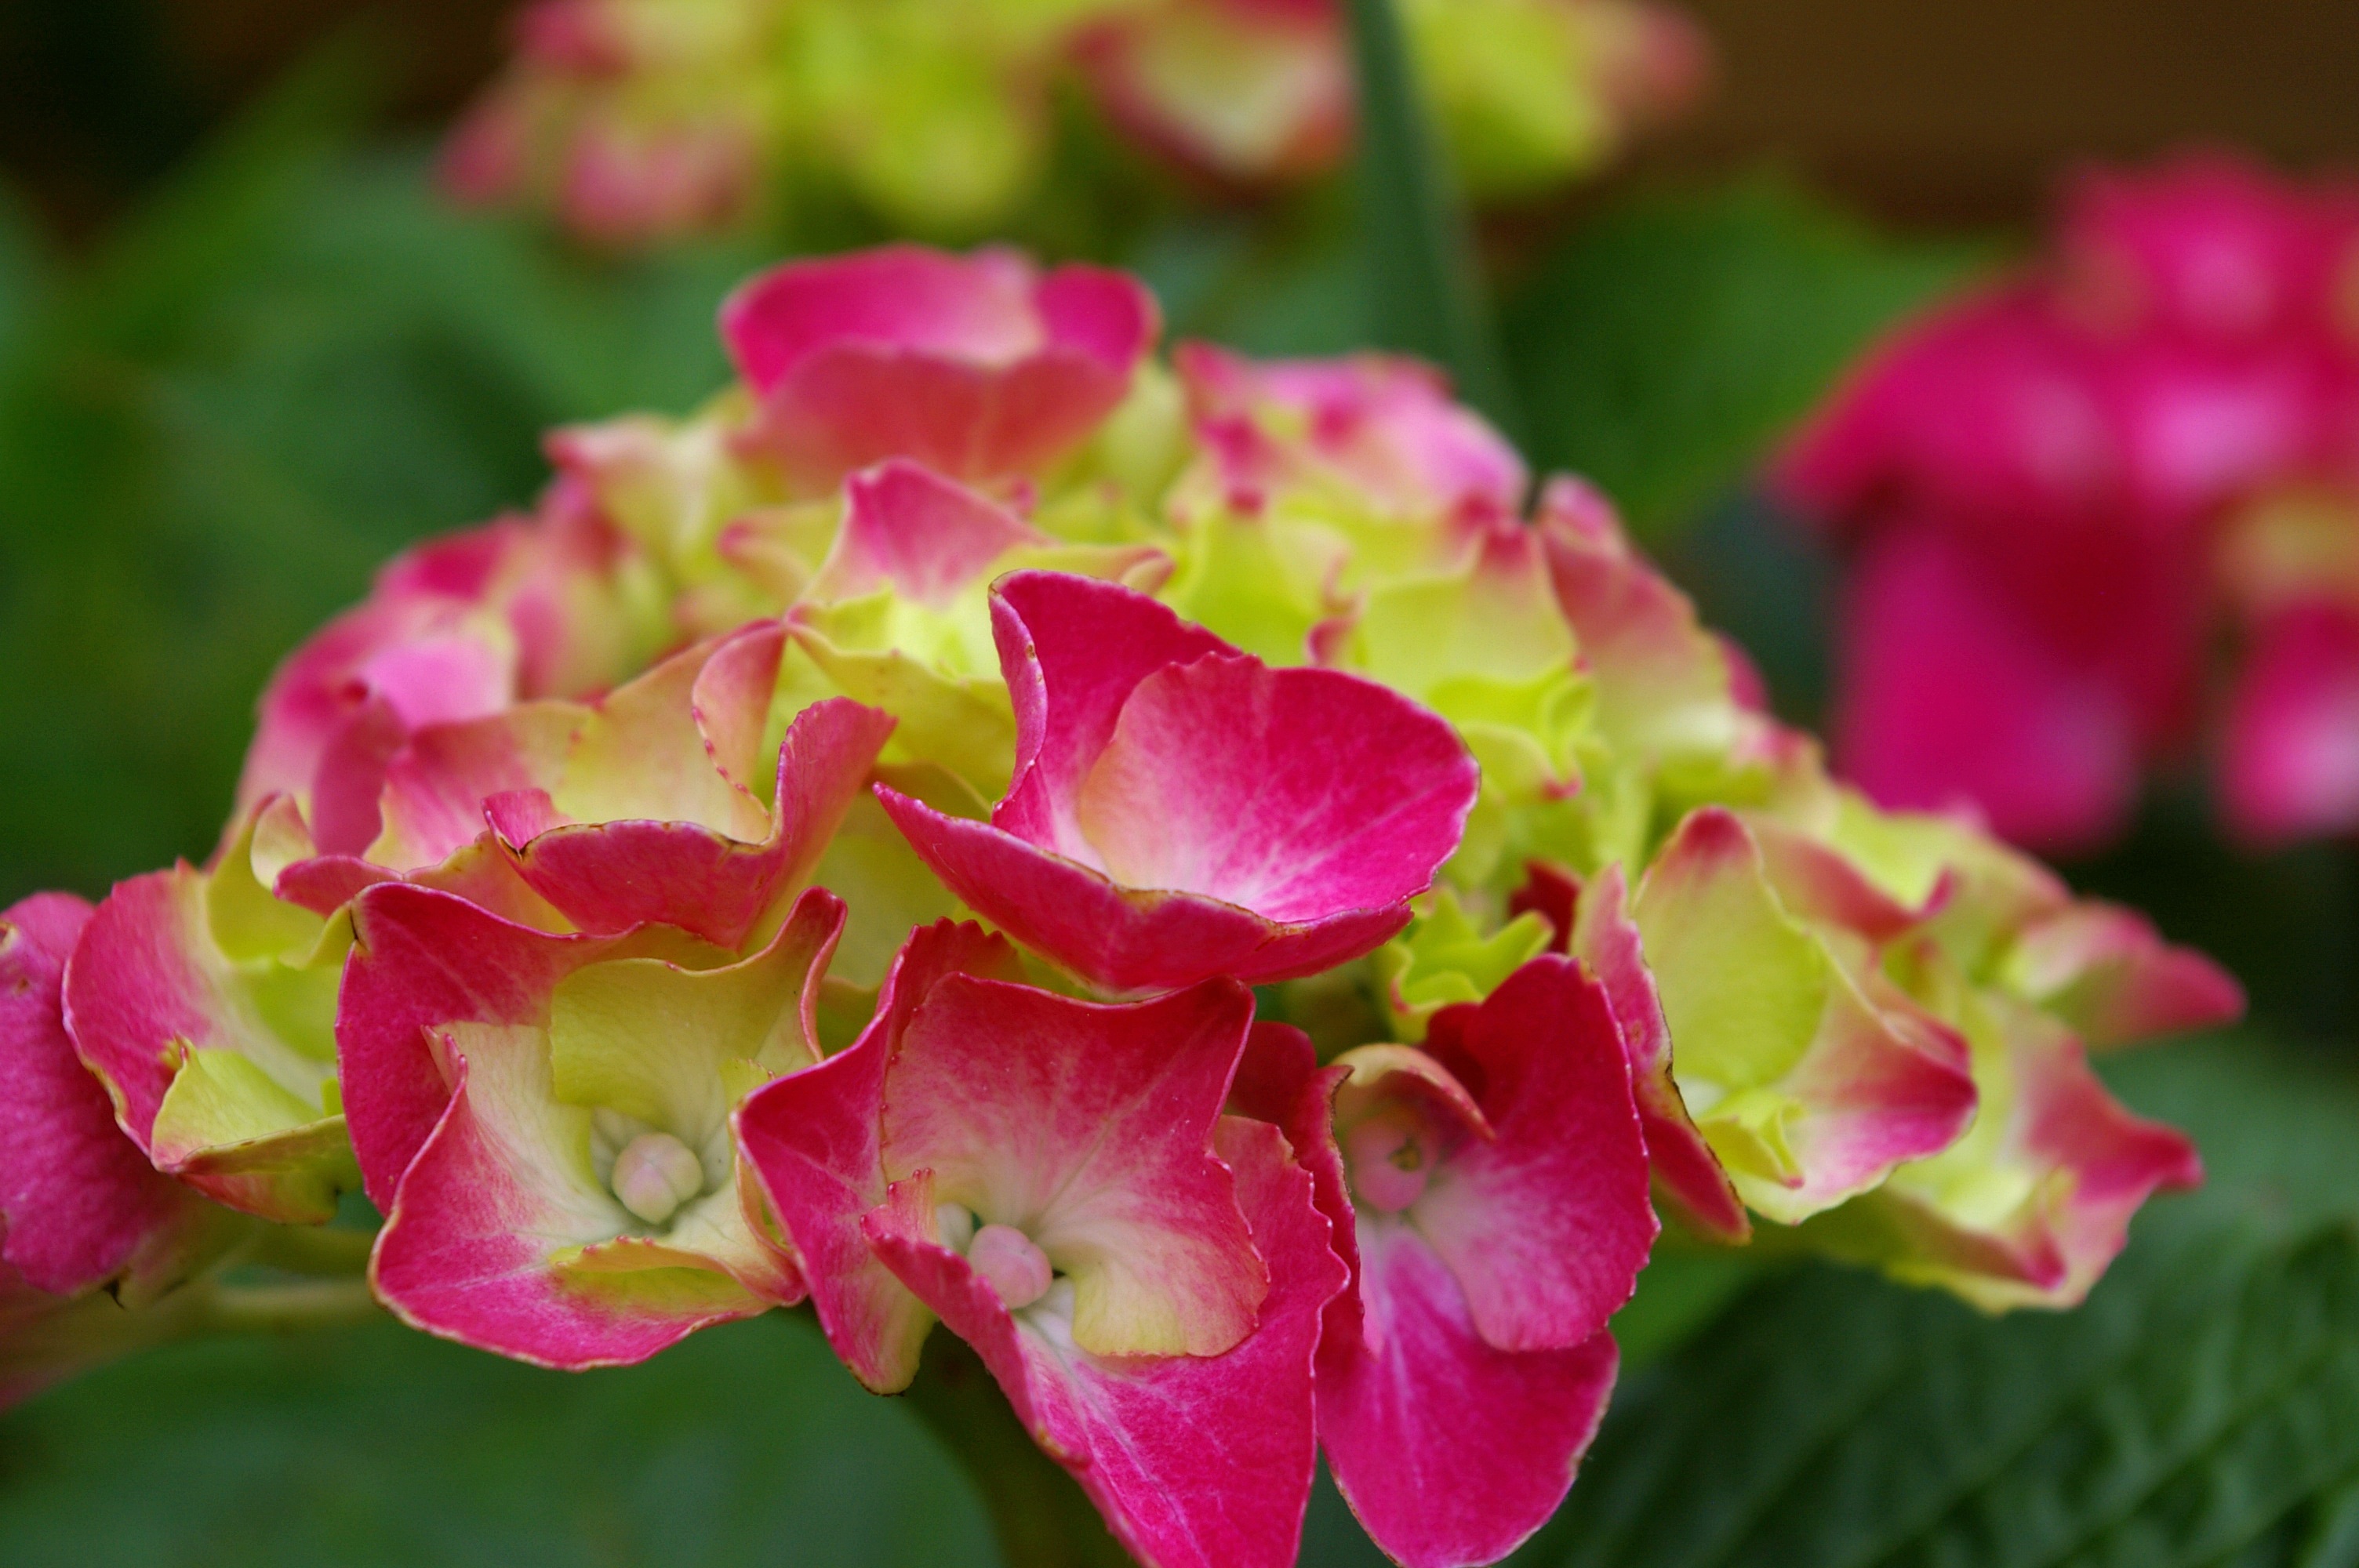
nature, blossom, plant, leaf, flower, petal, bloom, bouquet, rose, decoration, color, botany, garden, pink, flora, hydrangea, bed, petals, beauty, beautiful, late summer, greeting card, floristry, macro photography, flowering plant, trockenblume, bi color, hydrangeaceae, bedding plant, flowers was, flower trade, cornales, annual plant, plant stem, land plant